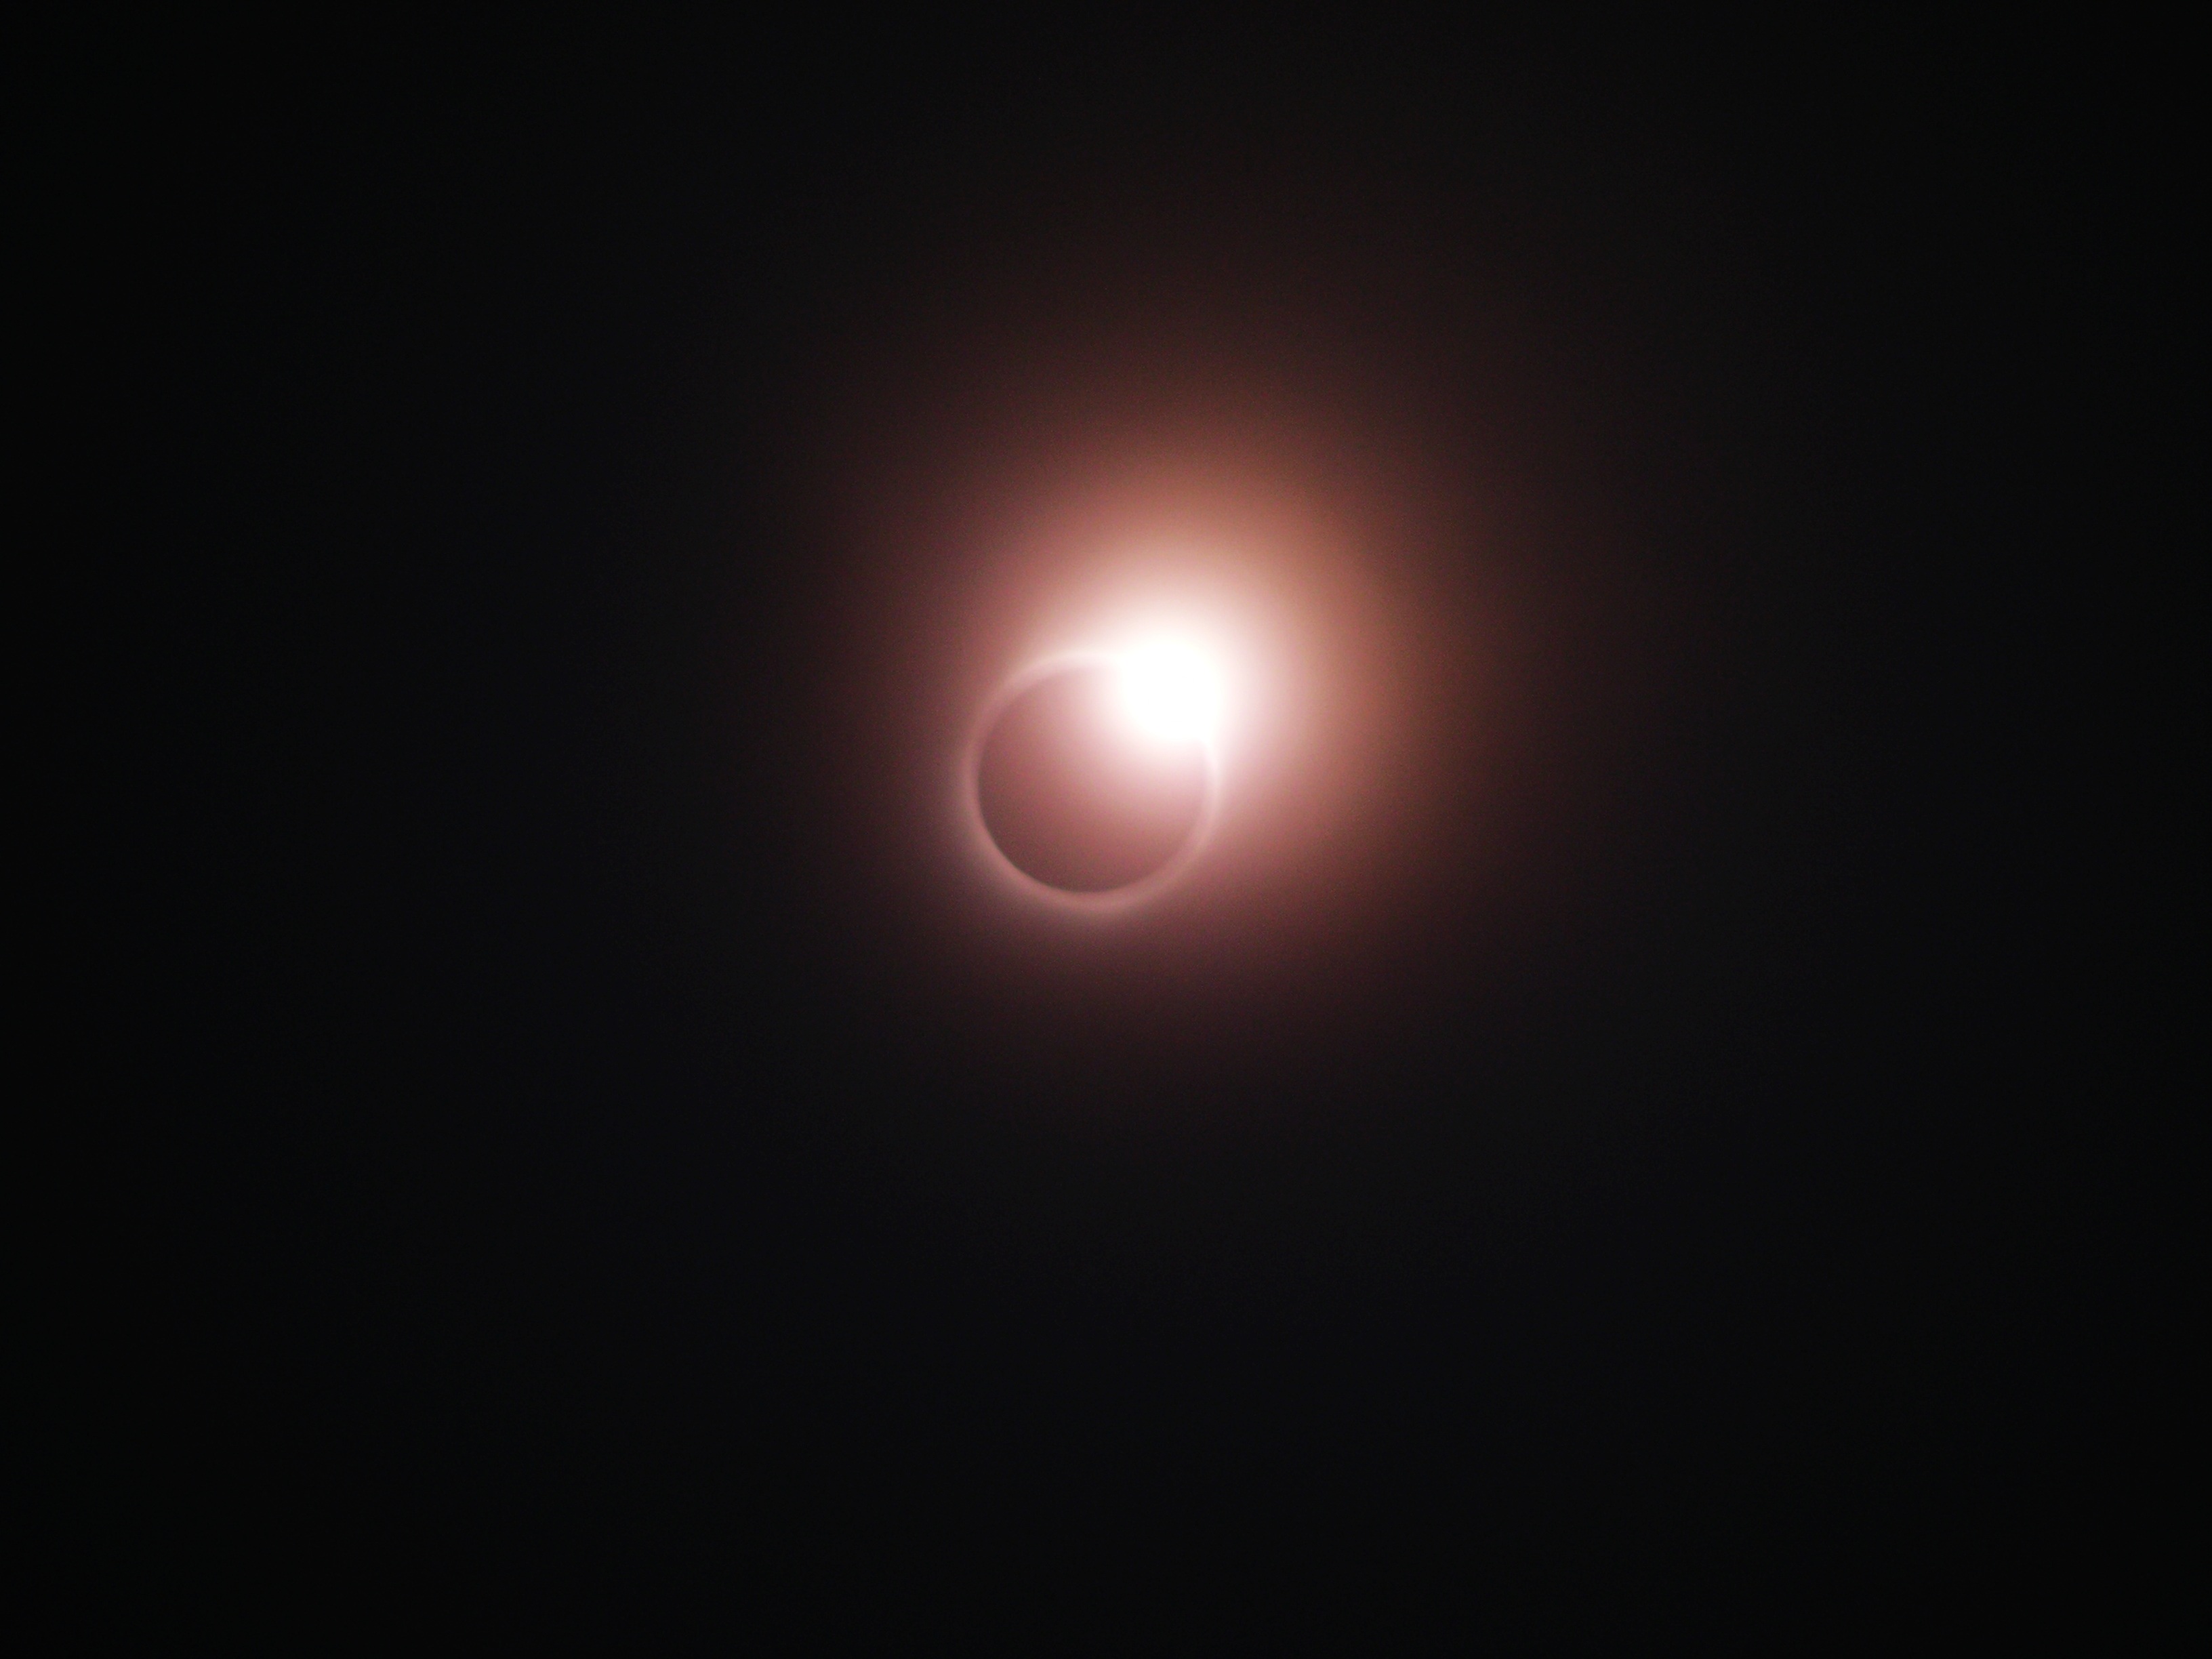
ring, atmosphere, circle, corona, eclipse, event, china, lunar eclipse, celestial event, total solar eclipse